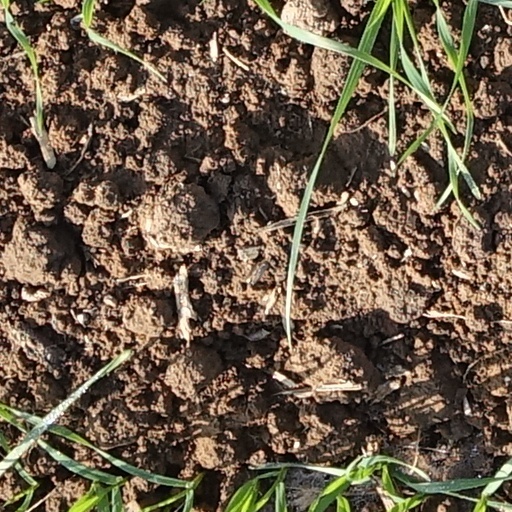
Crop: wheat